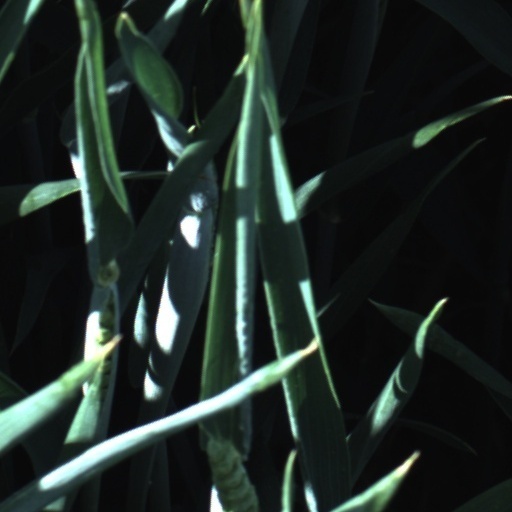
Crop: wheat